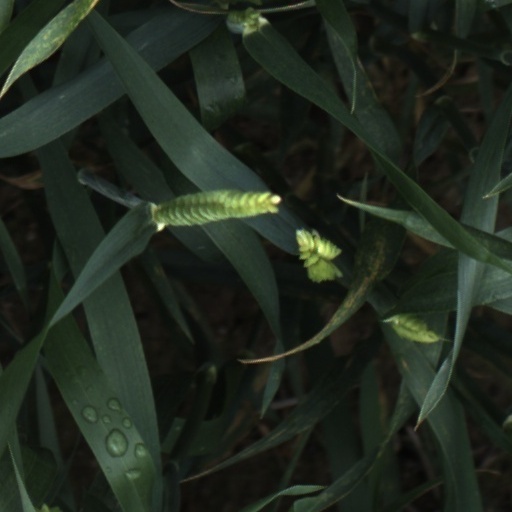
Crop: wheat